2018 Azerbaijan Grand Prix

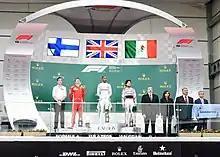
The podium ceremony

The race was brought forward from its June date to avoid clashing with celebrations for the centenary of the Azerbaijan republic. The race filled the berth taken by the Russian Grand Prix, which was moved to a September date. The vacancy created in June was filled by the newly revived French Grand Prix.